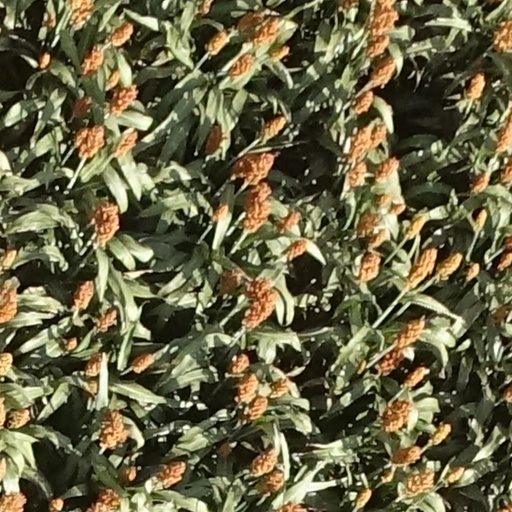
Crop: sorghum